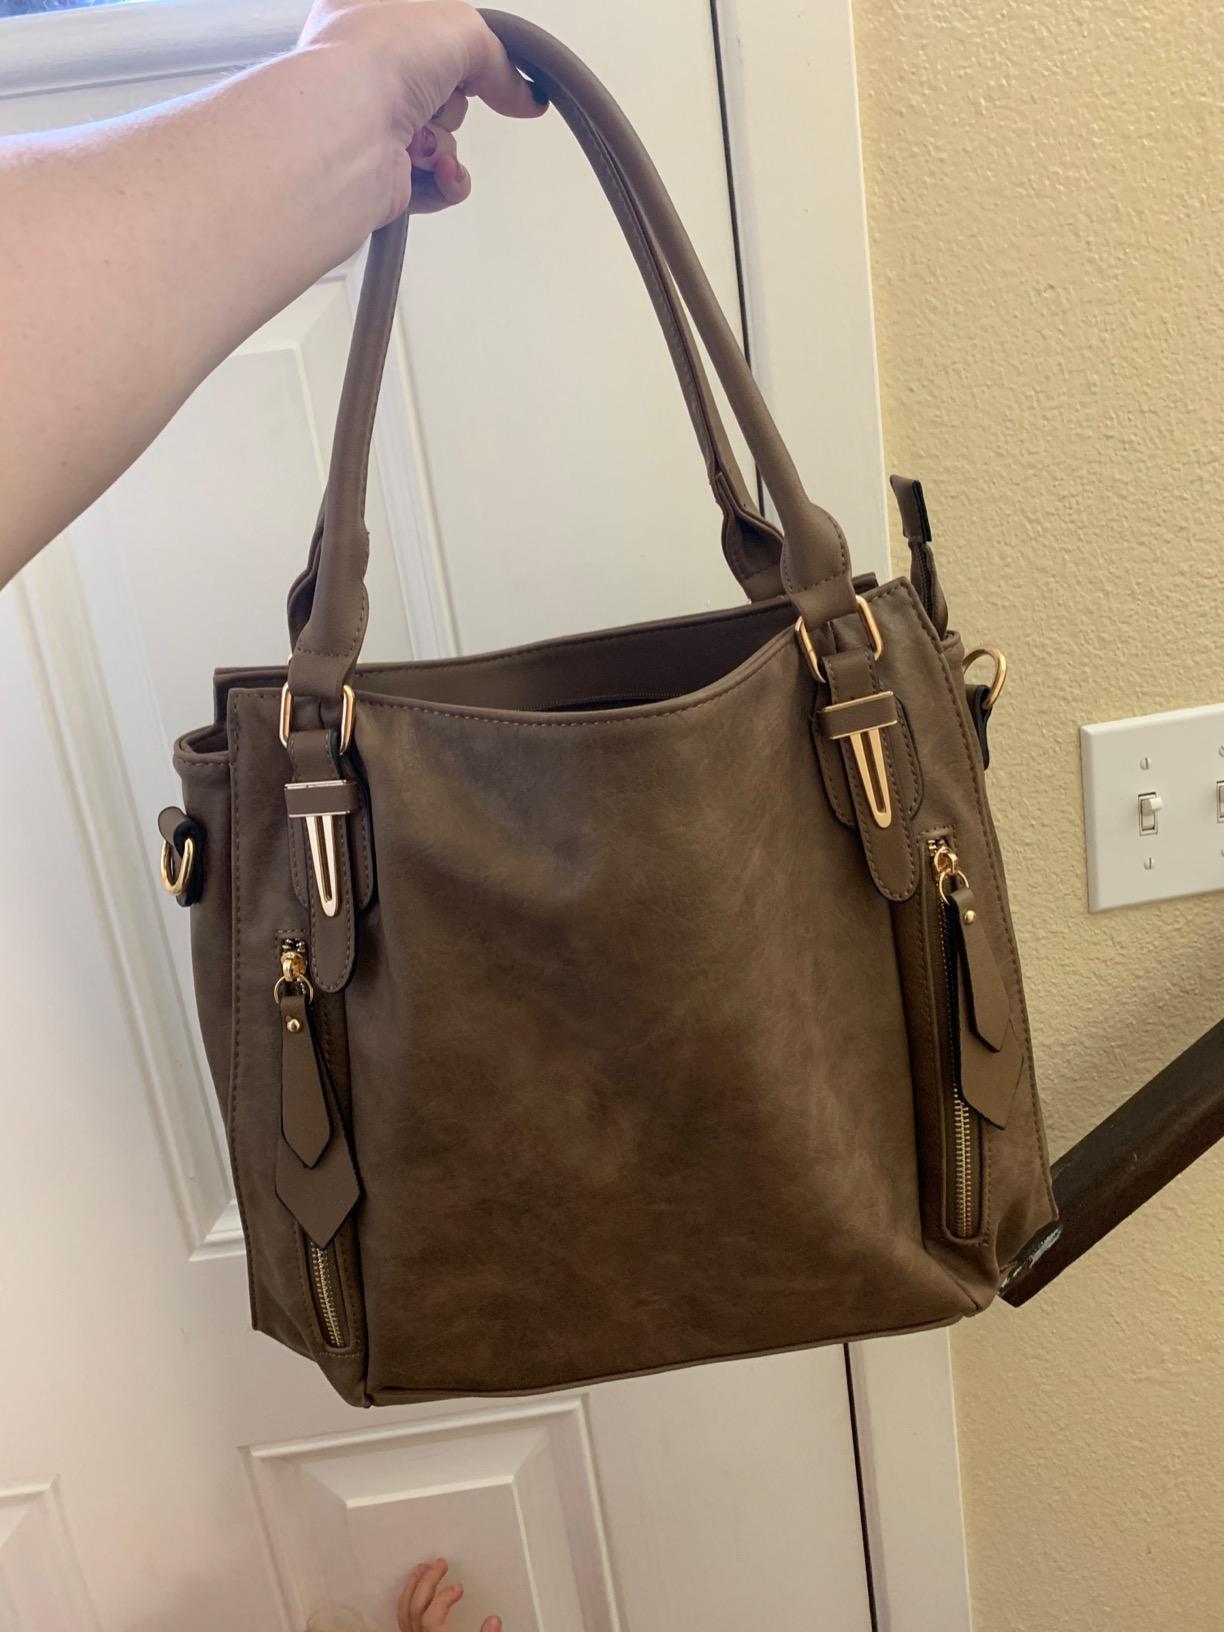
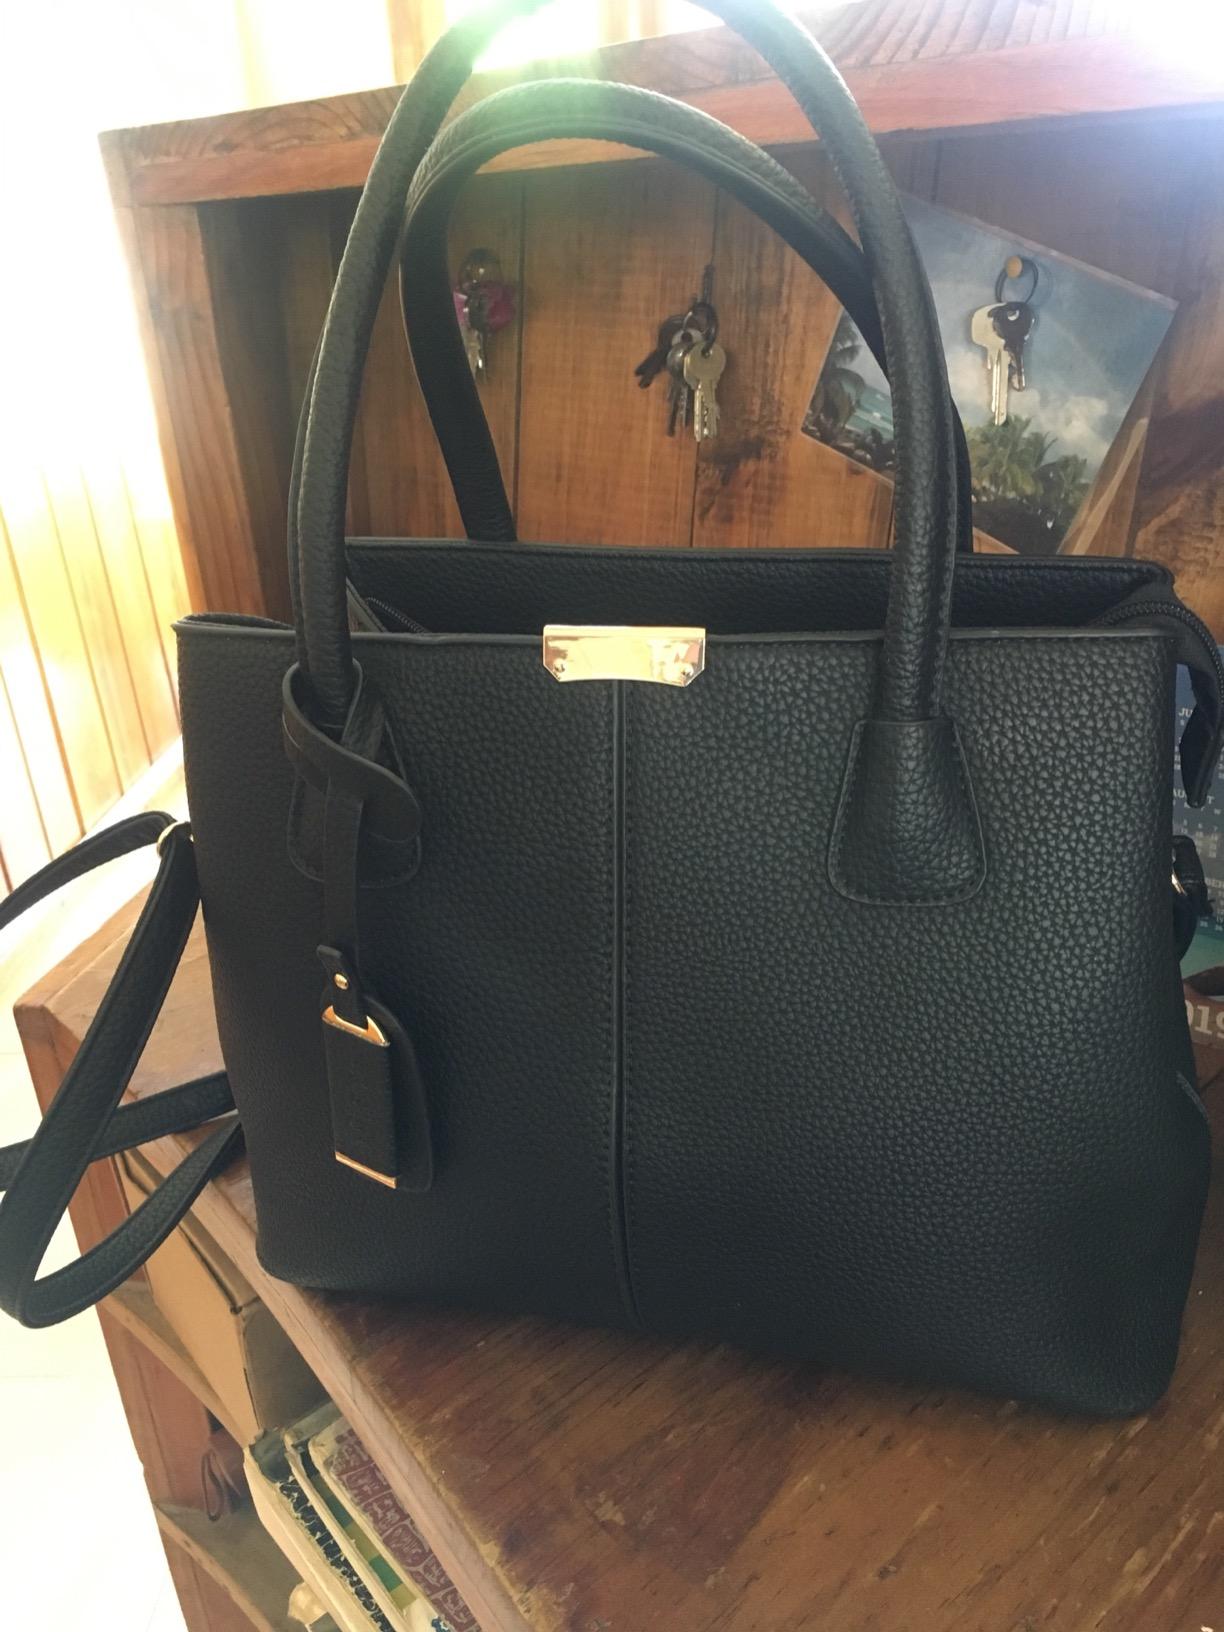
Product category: accessories_handbag
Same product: no